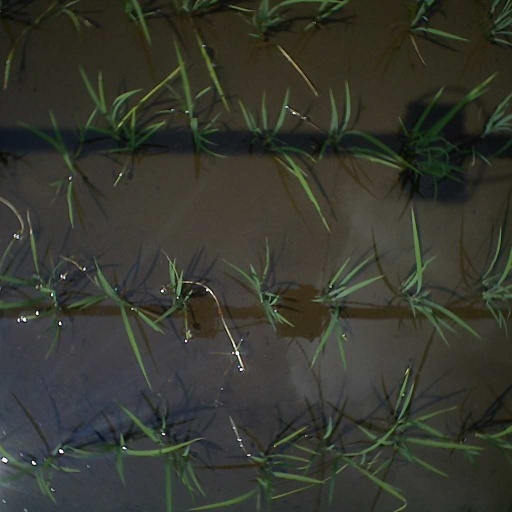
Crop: rice